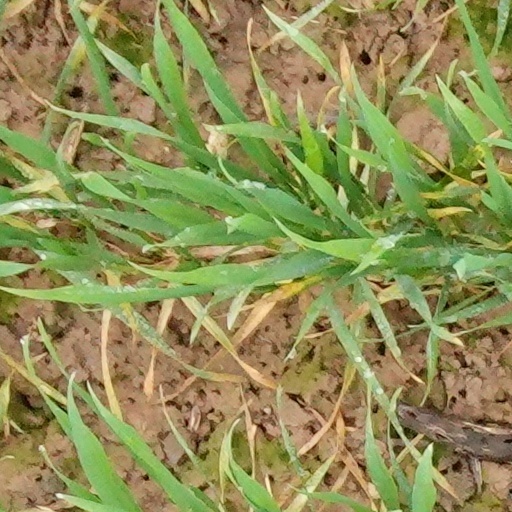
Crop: wheat